Patrick Gordon of Auchindoun

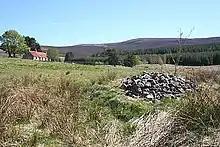
Lord Auchindoun's cairn is said to mark the spot where Sir Patrick died from wounds received at the battle of Glenlivet

His home was Auchindoun Castle, which he possessed in succession to his brother, Adam Gordon of Auchindoun.